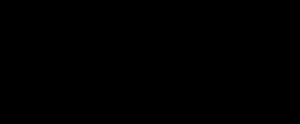
Food and Drug Administration
FDA's logo.
Food and Drug Administration er USA's føderale fødevare- og lægemiddelmyndighed.